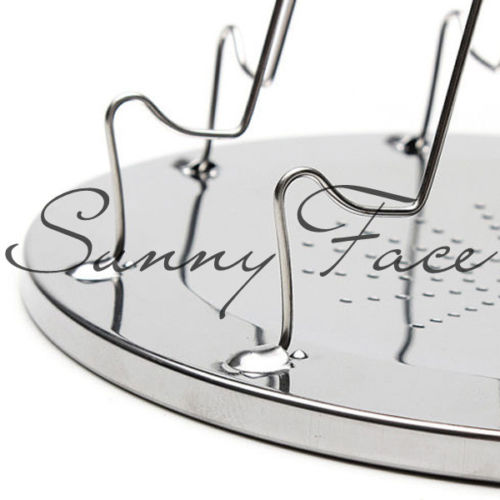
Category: toaster